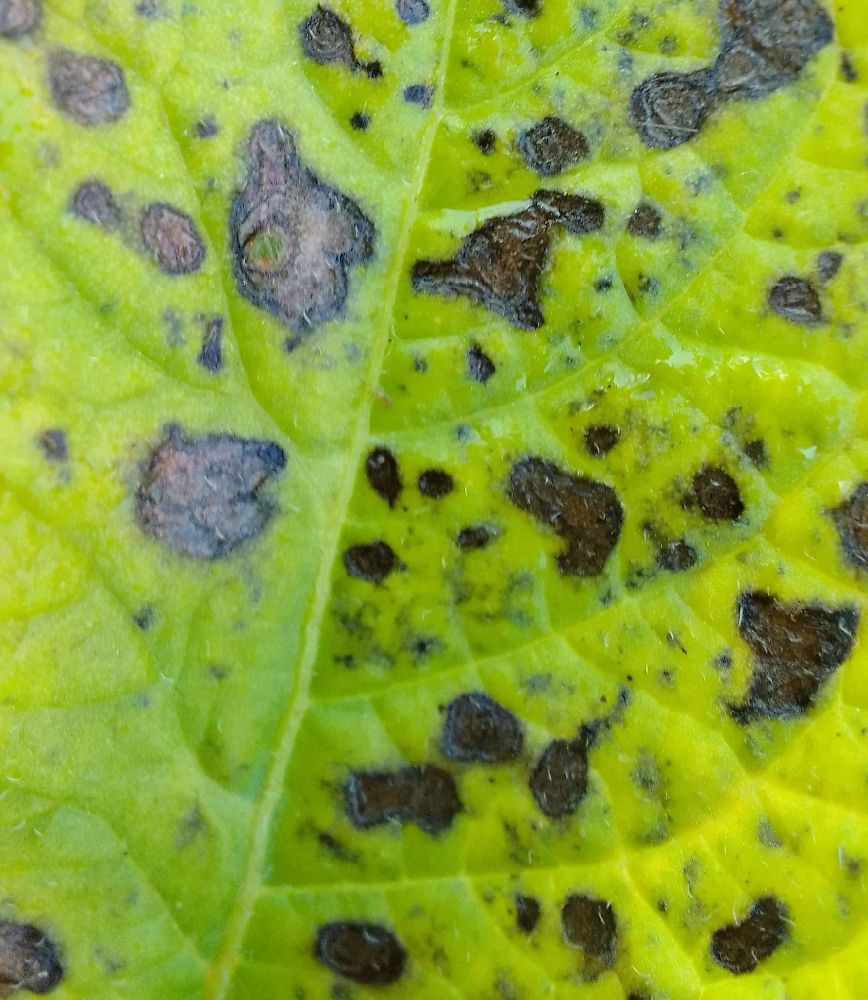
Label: Early blight